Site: brandenburg
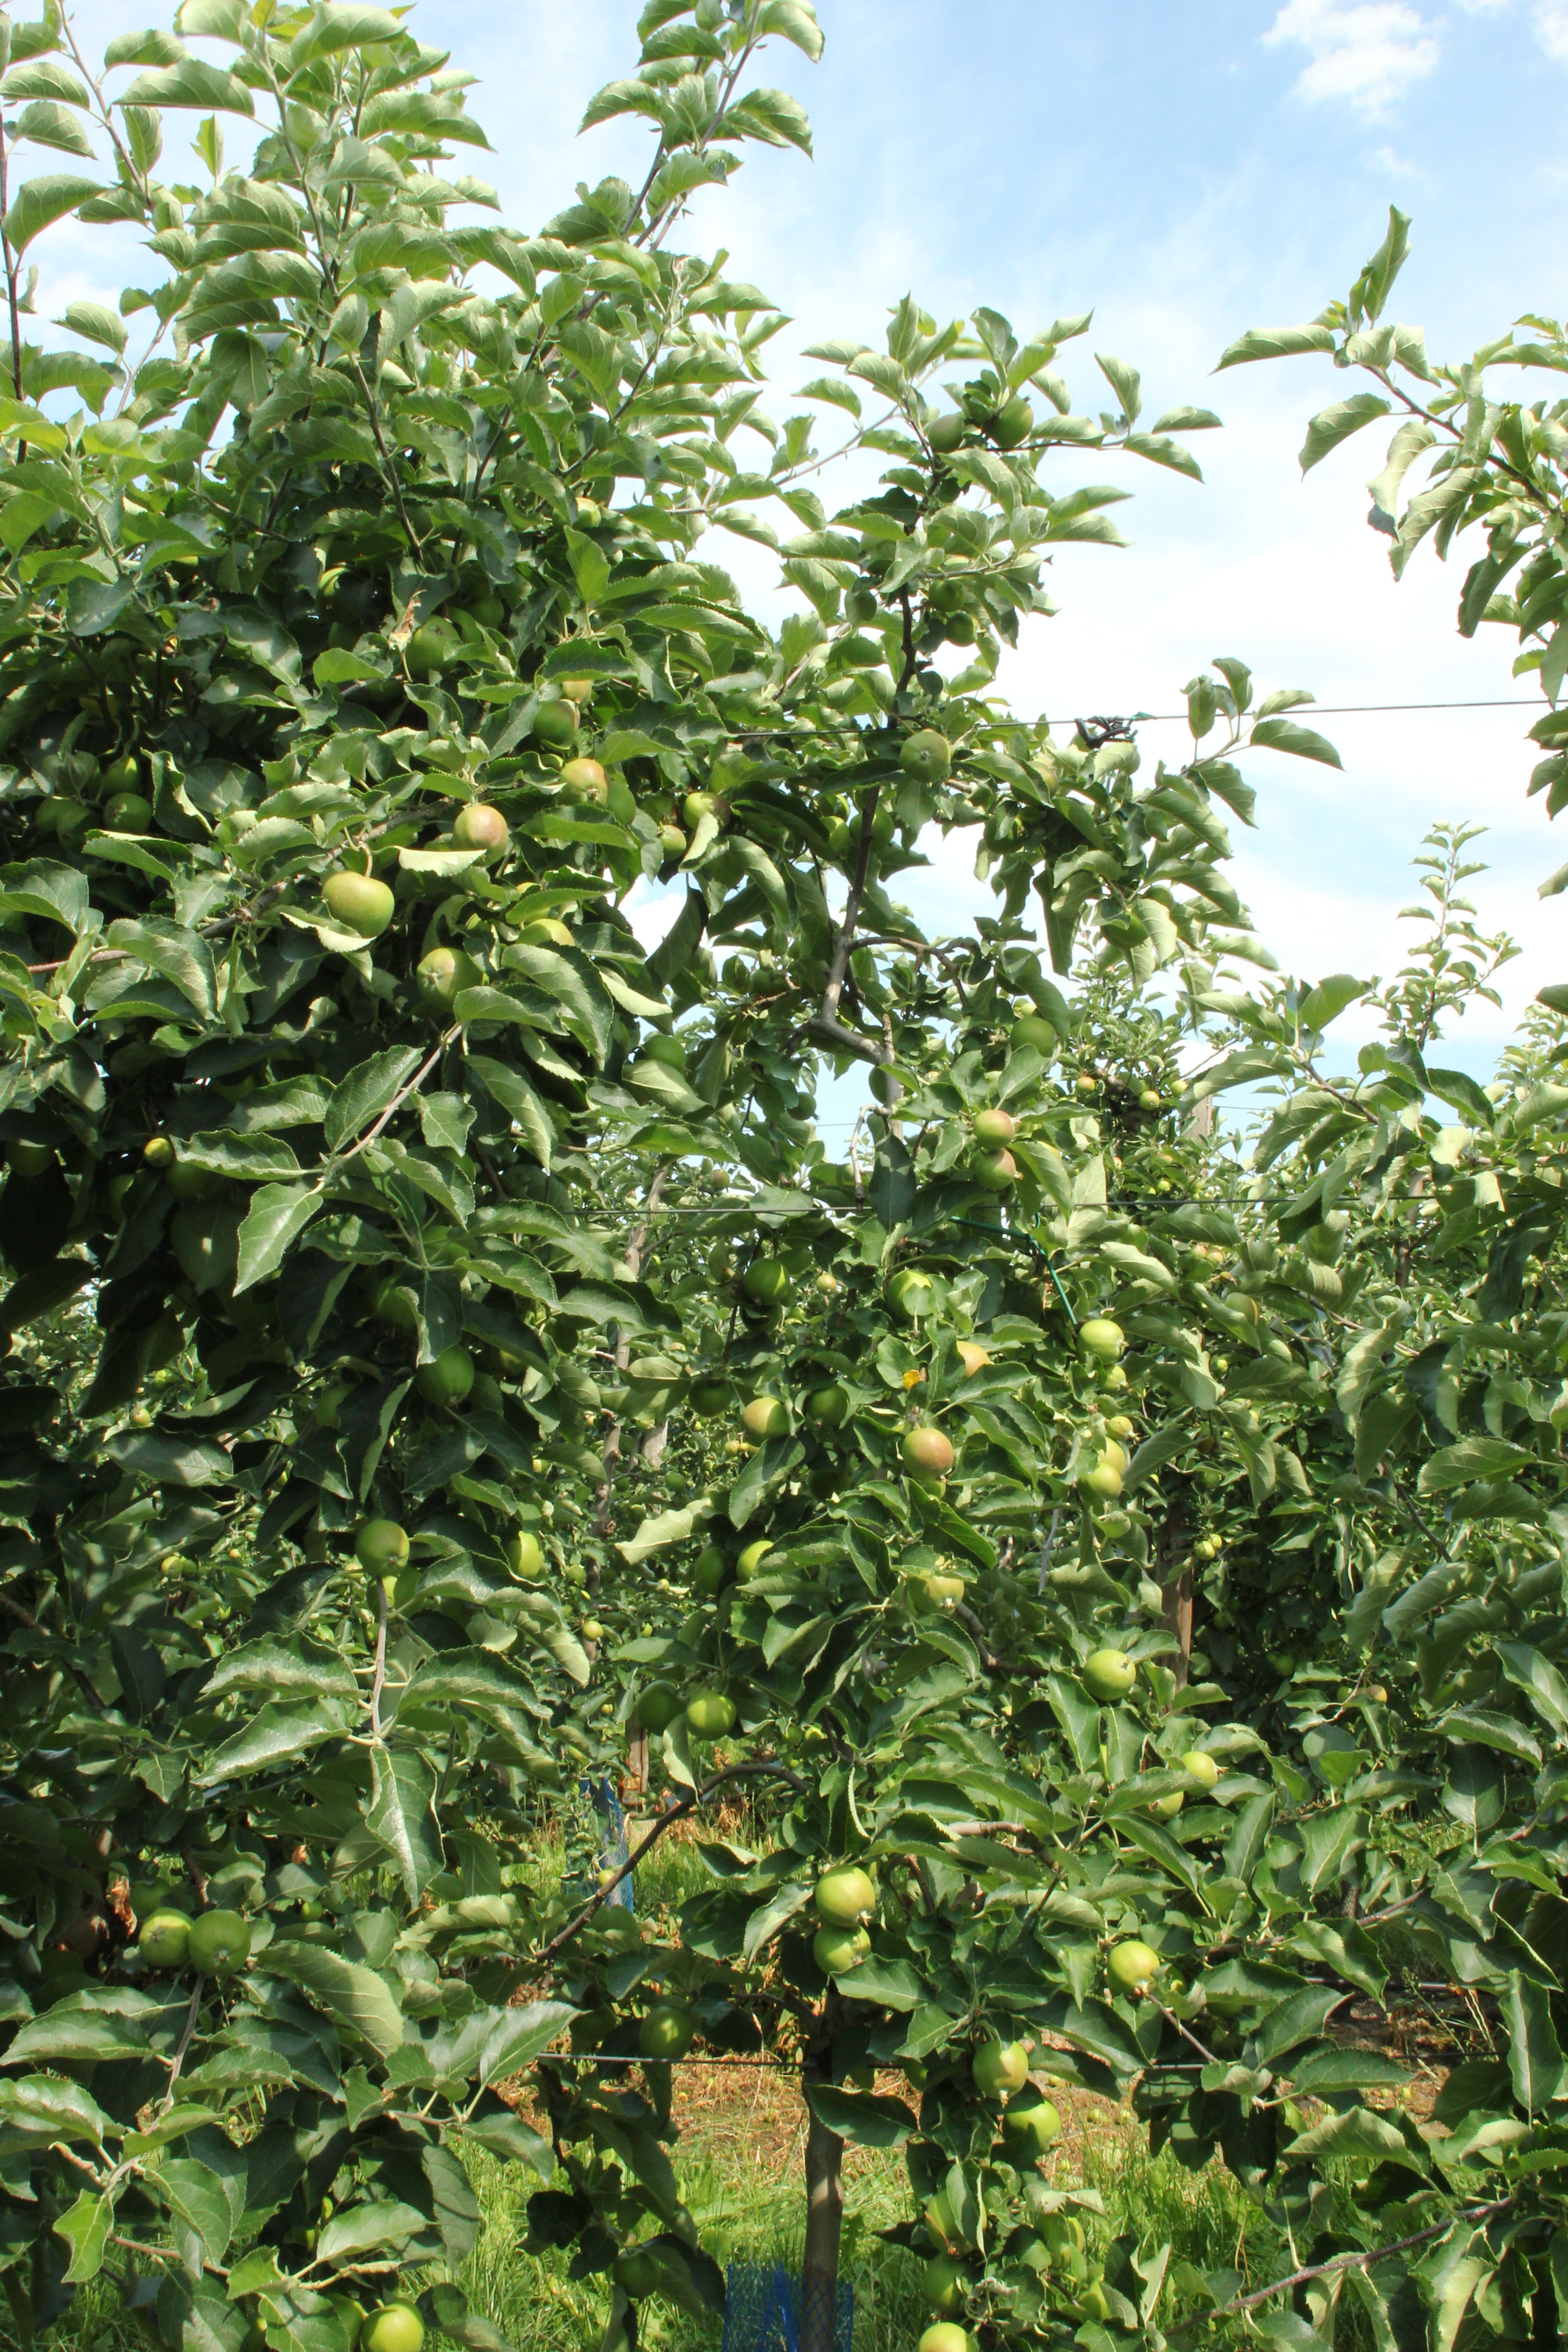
Growth stage (BBCH 74): Development of fruit